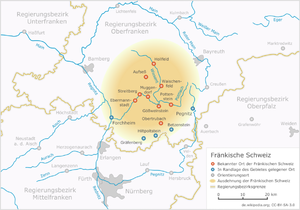
La Suisse franconienne est une région touristique allemande de Haute-Franconie, au sud-ouest de Bayreuth, ainsi nommée en raison de ses particularités culturelles et géologiques. Elle se caractérise par son paysage montagneux fameux pour ses roches et grottes karstiques ainsi qu'une forte densité de châteaux et de ruines. Elle occupe la partie nord du Jura franconien et compte pour sites principaux ː Pottenstein, Gößweinstein, Muggendorf, Ebermannstadt, Streitberg, Egloffstein et Waischenfeld.